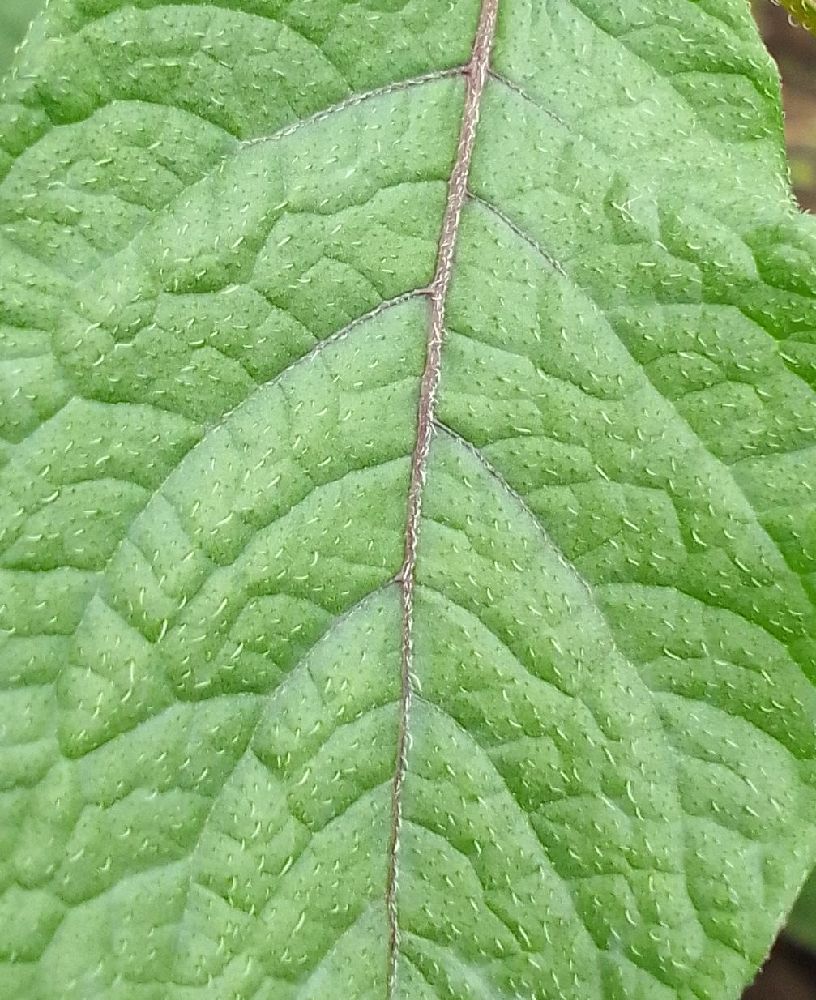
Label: Healthy